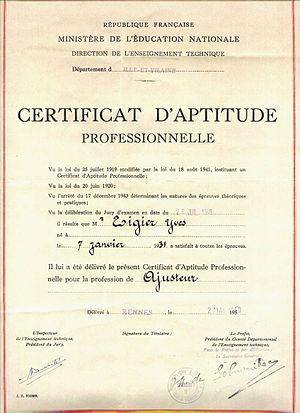
Diplôme du Certificat d'aptitude professionnelle (CAP) {délivrè en 1987 à boulazac (24)).
En France, de 1944 à 1959-1960, les centres d'apprentissage sont des écoles de formation professionnelle ouvrant aux emplois d'ouvriers ou d'employés qualifiés.
Le certificat d'aptitude professionnelle est un diplôme français d'études secondaires et d'enseignement professionnel, créé par le décret du 24 octobre 1911. Il donne une qualification d'ouvrier ou d'employé qualifié de niveau 3 enregistré au Répertoire national des certifications professionnelles dans un métier déterminé.